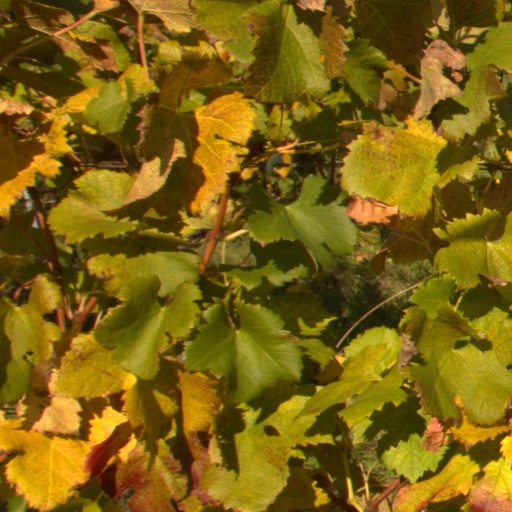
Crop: grape